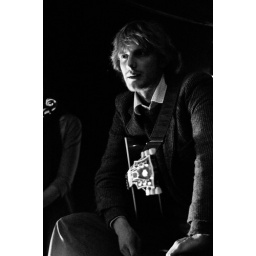
Paul Murphy's Songwriter's Cafe under his tree house in his back garden, 21st May.(Musician credits to come)